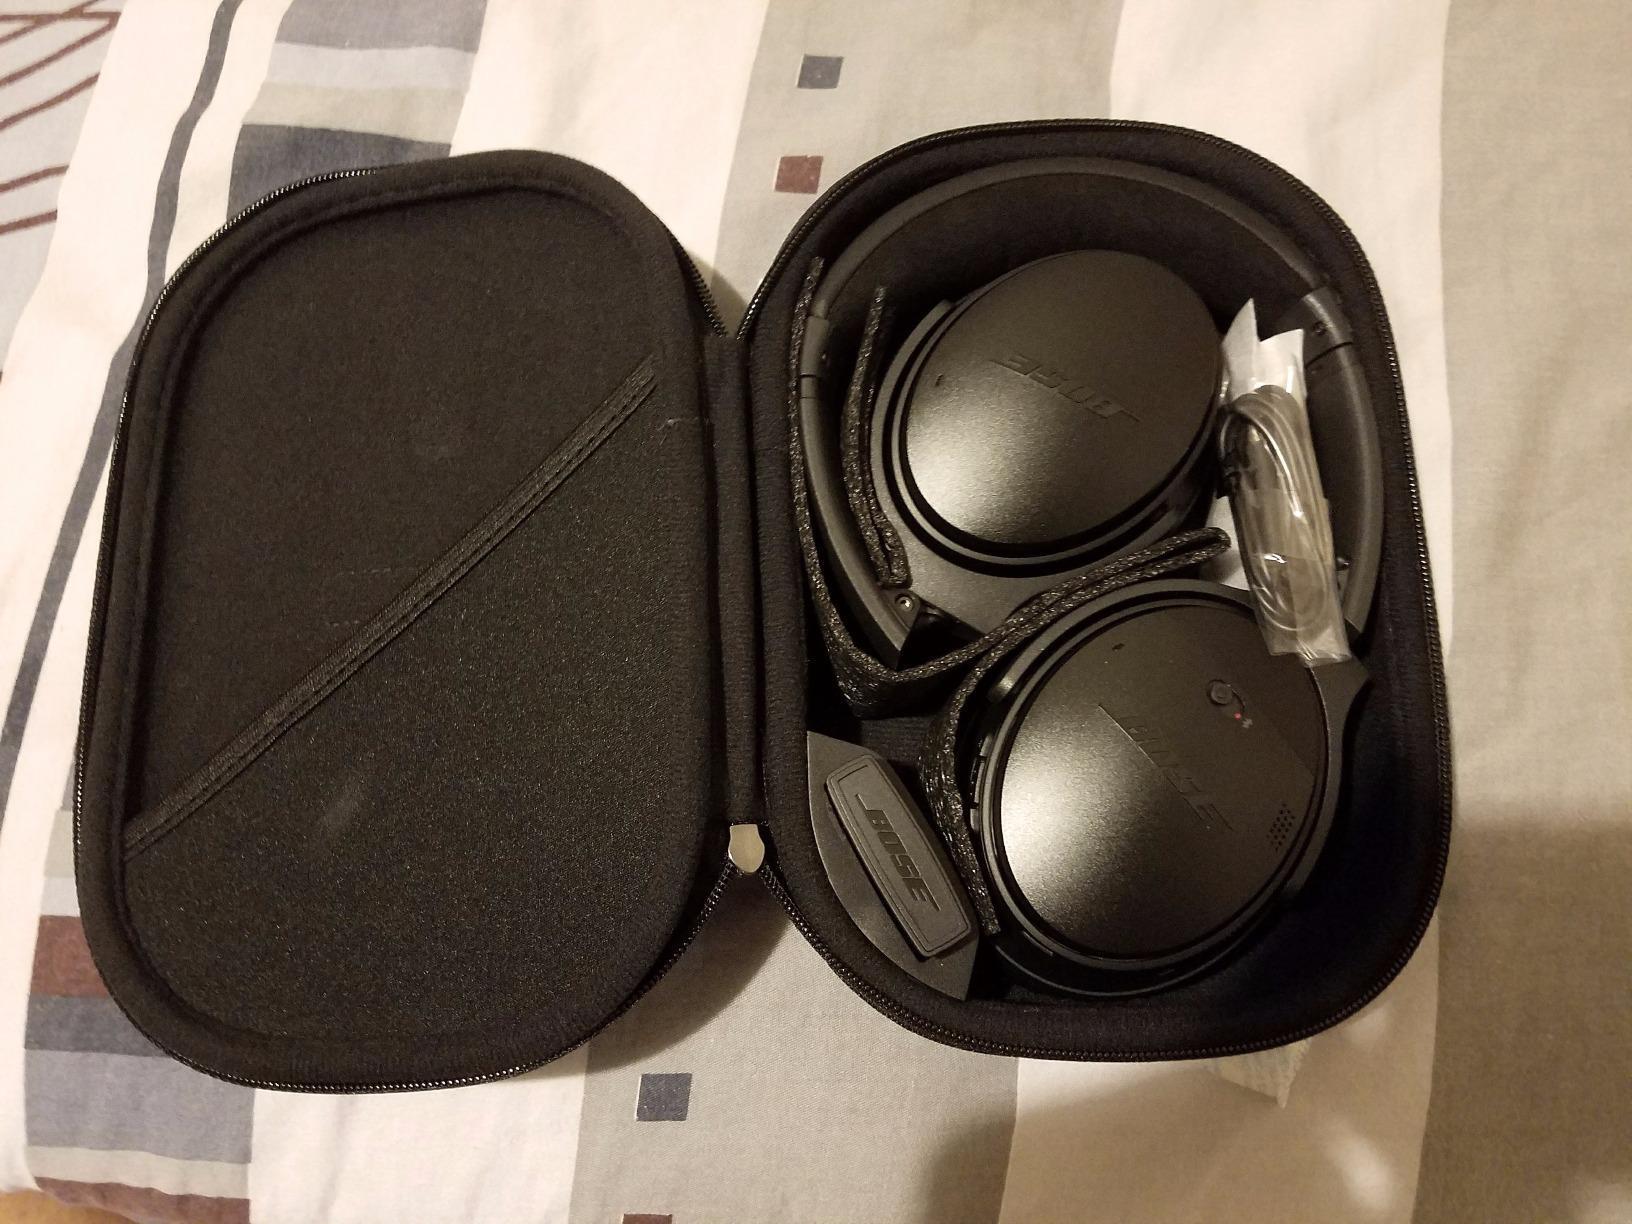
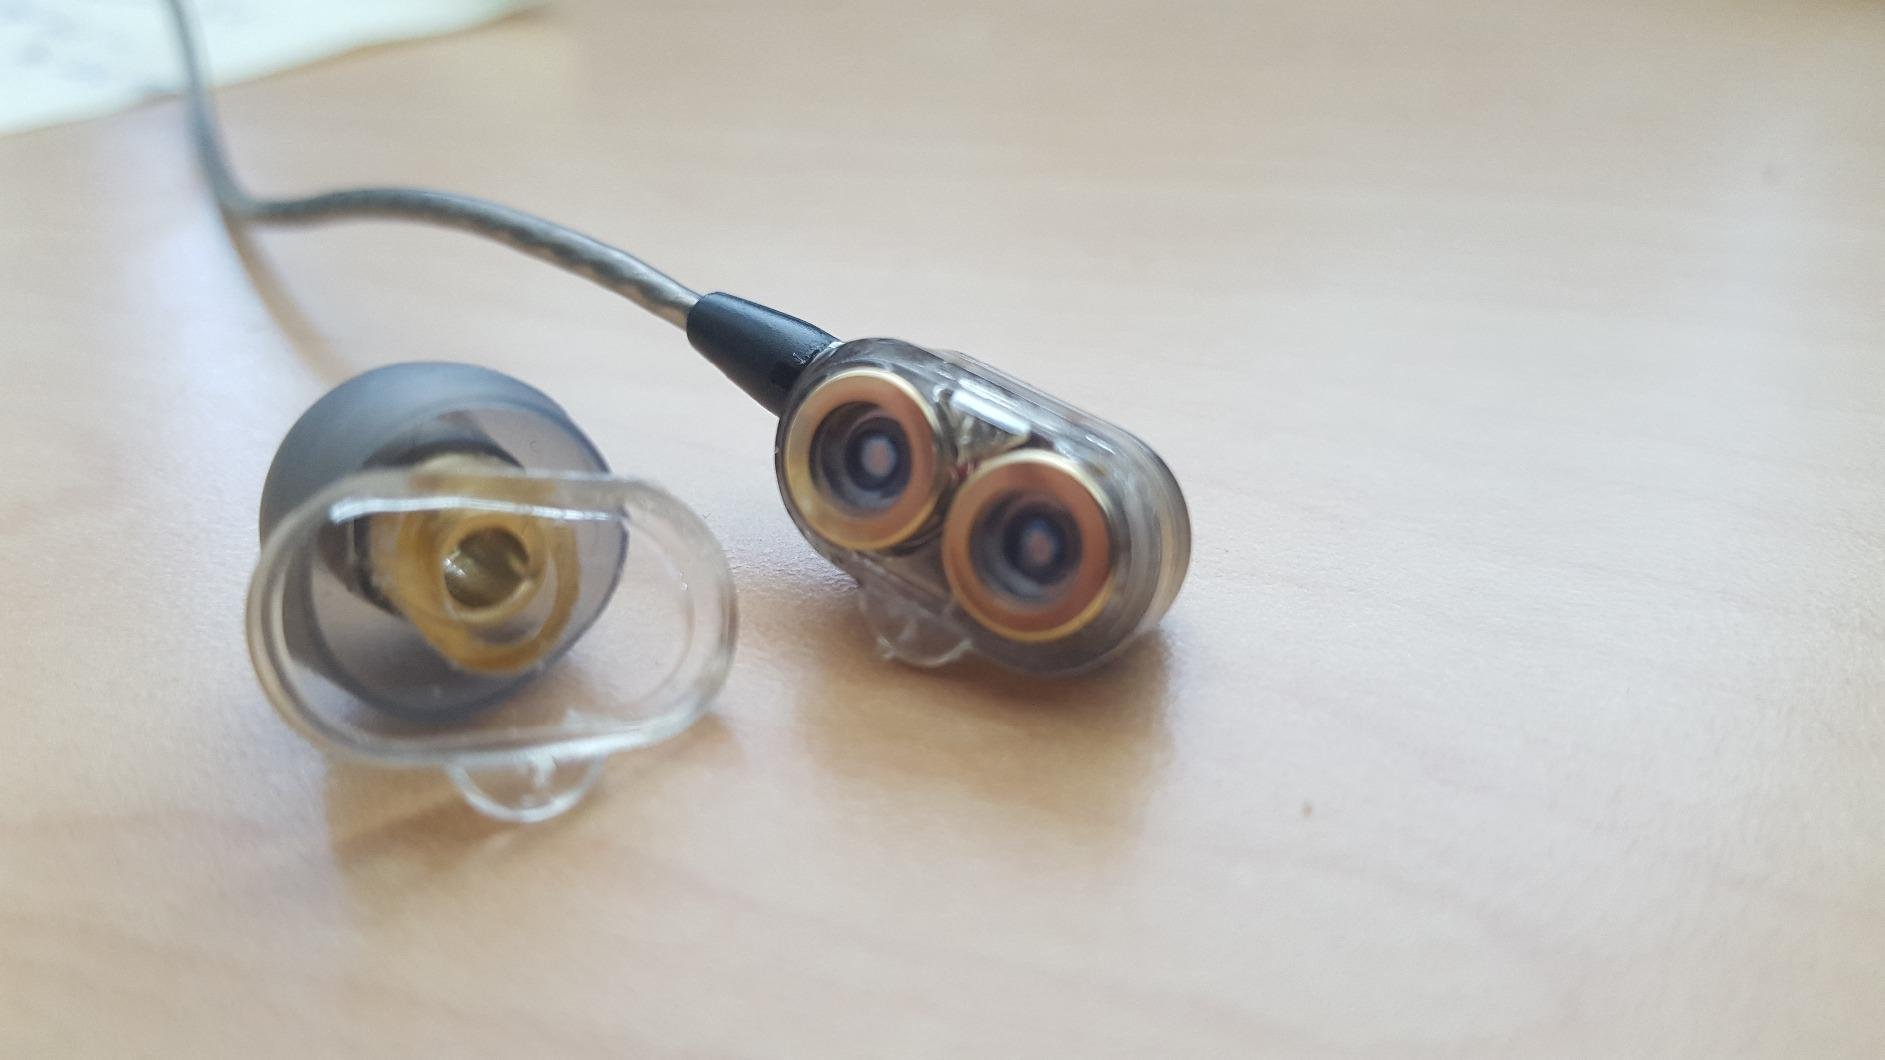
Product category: headphones
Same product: no